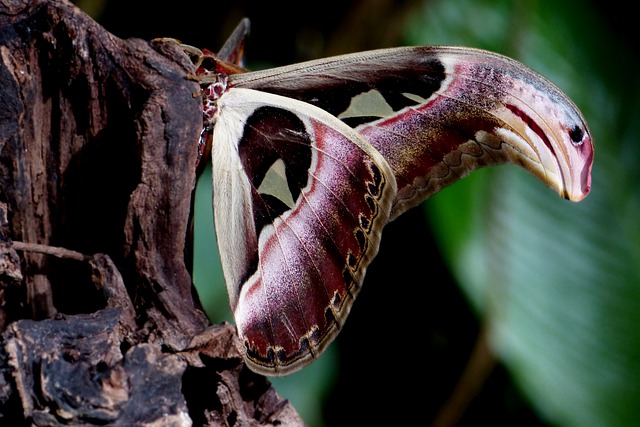
Label: butterfly